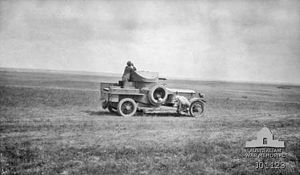
Andet slag om Gaza / Slaget / 19 April / Beredne angreb / Sausage Ridge – 5. beredne og beredne newzealandske riffelbrigade (Anzac Mounted Division)
En australier observerer slaget fra en pansret bil
Det Andet slag om Gaza blev udkæmpet mellem 17. og 19. april 1917 efter den egyptiske ekspeditionsstyrkes nederlag i det Første slag om Gaza i marts under felttoget i Sinai og Palæstina i 1. verdenskrig. Gaza blev forsvaret af den stærkt forskansede osmanniske garnison, som var blevet væsentligt forstærket efter det første slag. Den bemandede byens forsvar og en linje af stærke skanser, som strakte sig østpå langs vejen fra Gaza til Beersheba. Forsvarerne blev angrebet af den Østlige styrkes tre infanteridivisioner med støtte fra to beredne divisioner, men forsvarernes styrke, deres forskansninger og artilleristøtten decimerede angriberne.